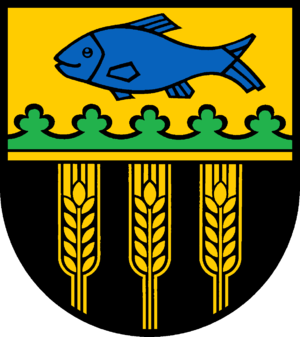
Buchholz est une commune allemande située dans l'arrondissement du duché de Lauenbourg, dans le sud-est du land du Schleswig-Holstein.